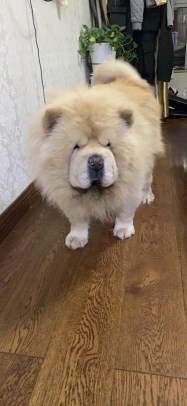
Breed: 329-n000119-chow